Answer in natural language. Is Window further away or in front of light blue colour dresser birkeland? Choose between the following options: further away or in front
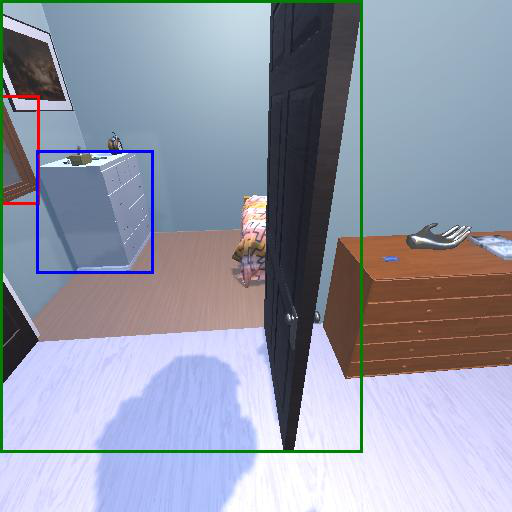
<answer>in front</answer>